Saint-Martial-de-Vitaterne

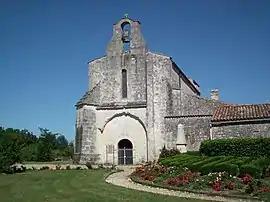
The church in Saint-Martial-de-Vitaterne

Saint-Martial-de-Vitaterne is a commune in the Charente-Maritime department in the Nouvelle-Aquitaine region in southwestern France.